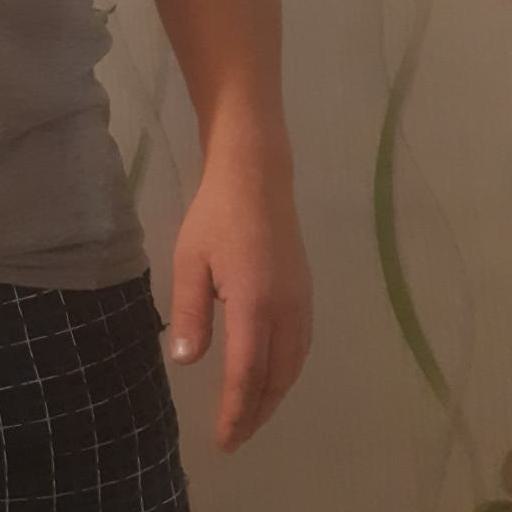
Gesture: no_gesture